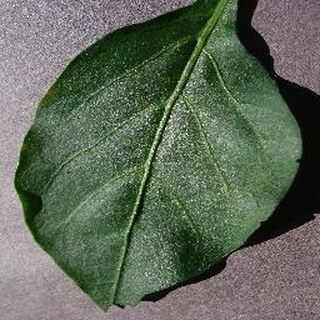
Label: healthy_bell_pepper